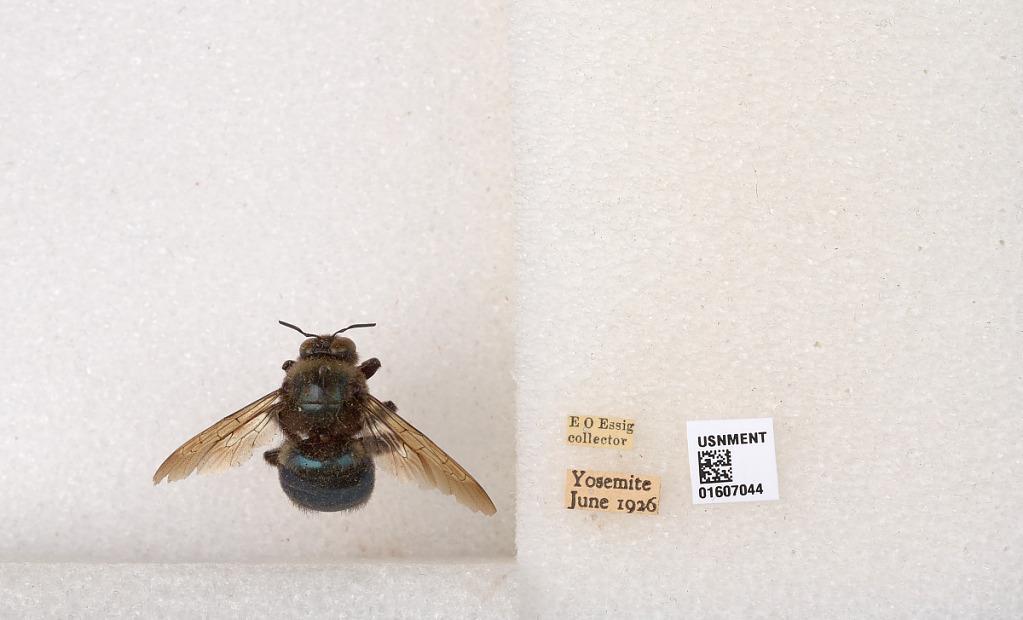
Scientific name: Xylocopa (Xylocopoides) californica californica Cresson
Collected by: E. Essig
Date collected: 1926-6-1
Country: United States
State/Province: California
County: Mariposa
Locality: Yosemite
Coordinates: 37.85, -119.567